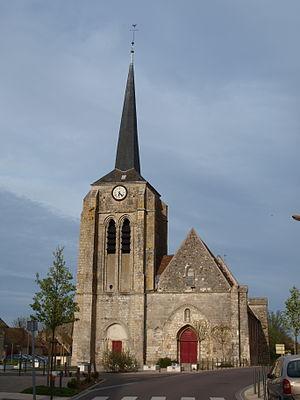
Chéroy (Yonne, France)